Hades

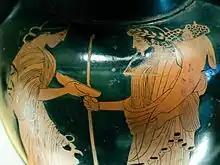
Hades (right) and Persephone (left). Detail from an Attic red-figure amphora, . From Italy

In Homeric and Ionic Greek, he was known as "Áïdēs". Other poetic variations of the name include "Aïdōneús" and the inflected forms "Áïdos" (gen.), "Áïdi" (dat.), and "Áïda" (acc.), whose reconstructed nominative case *"Áïs" is, however, not attested. The name as it came to be known in classical times was "Háidēs". Later the iota became silent, then a subscript marking, and finally omitted entirely.